Kaiganji Station

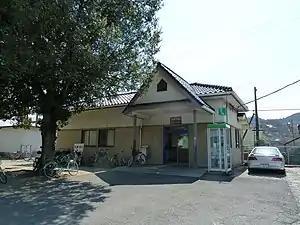
Kaiganji Station in 2011

is a passenger railway station located in the town of Tadotsu, Nakatado District, Kagawa Prefecture, Japan. It is operated by JR Shikoku and has the station number "Y13".